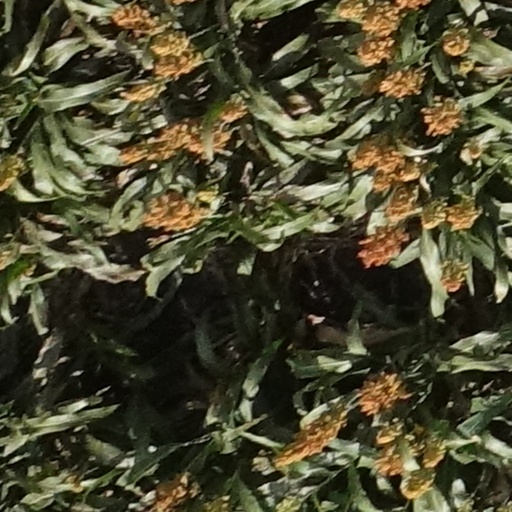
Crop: sorghum